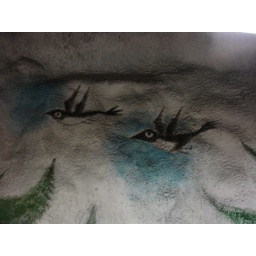
Art under ground - birds in the sky